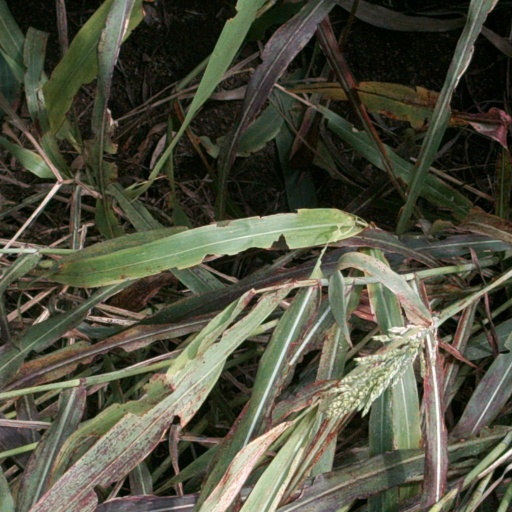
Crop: sorghum